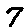
Label: 7